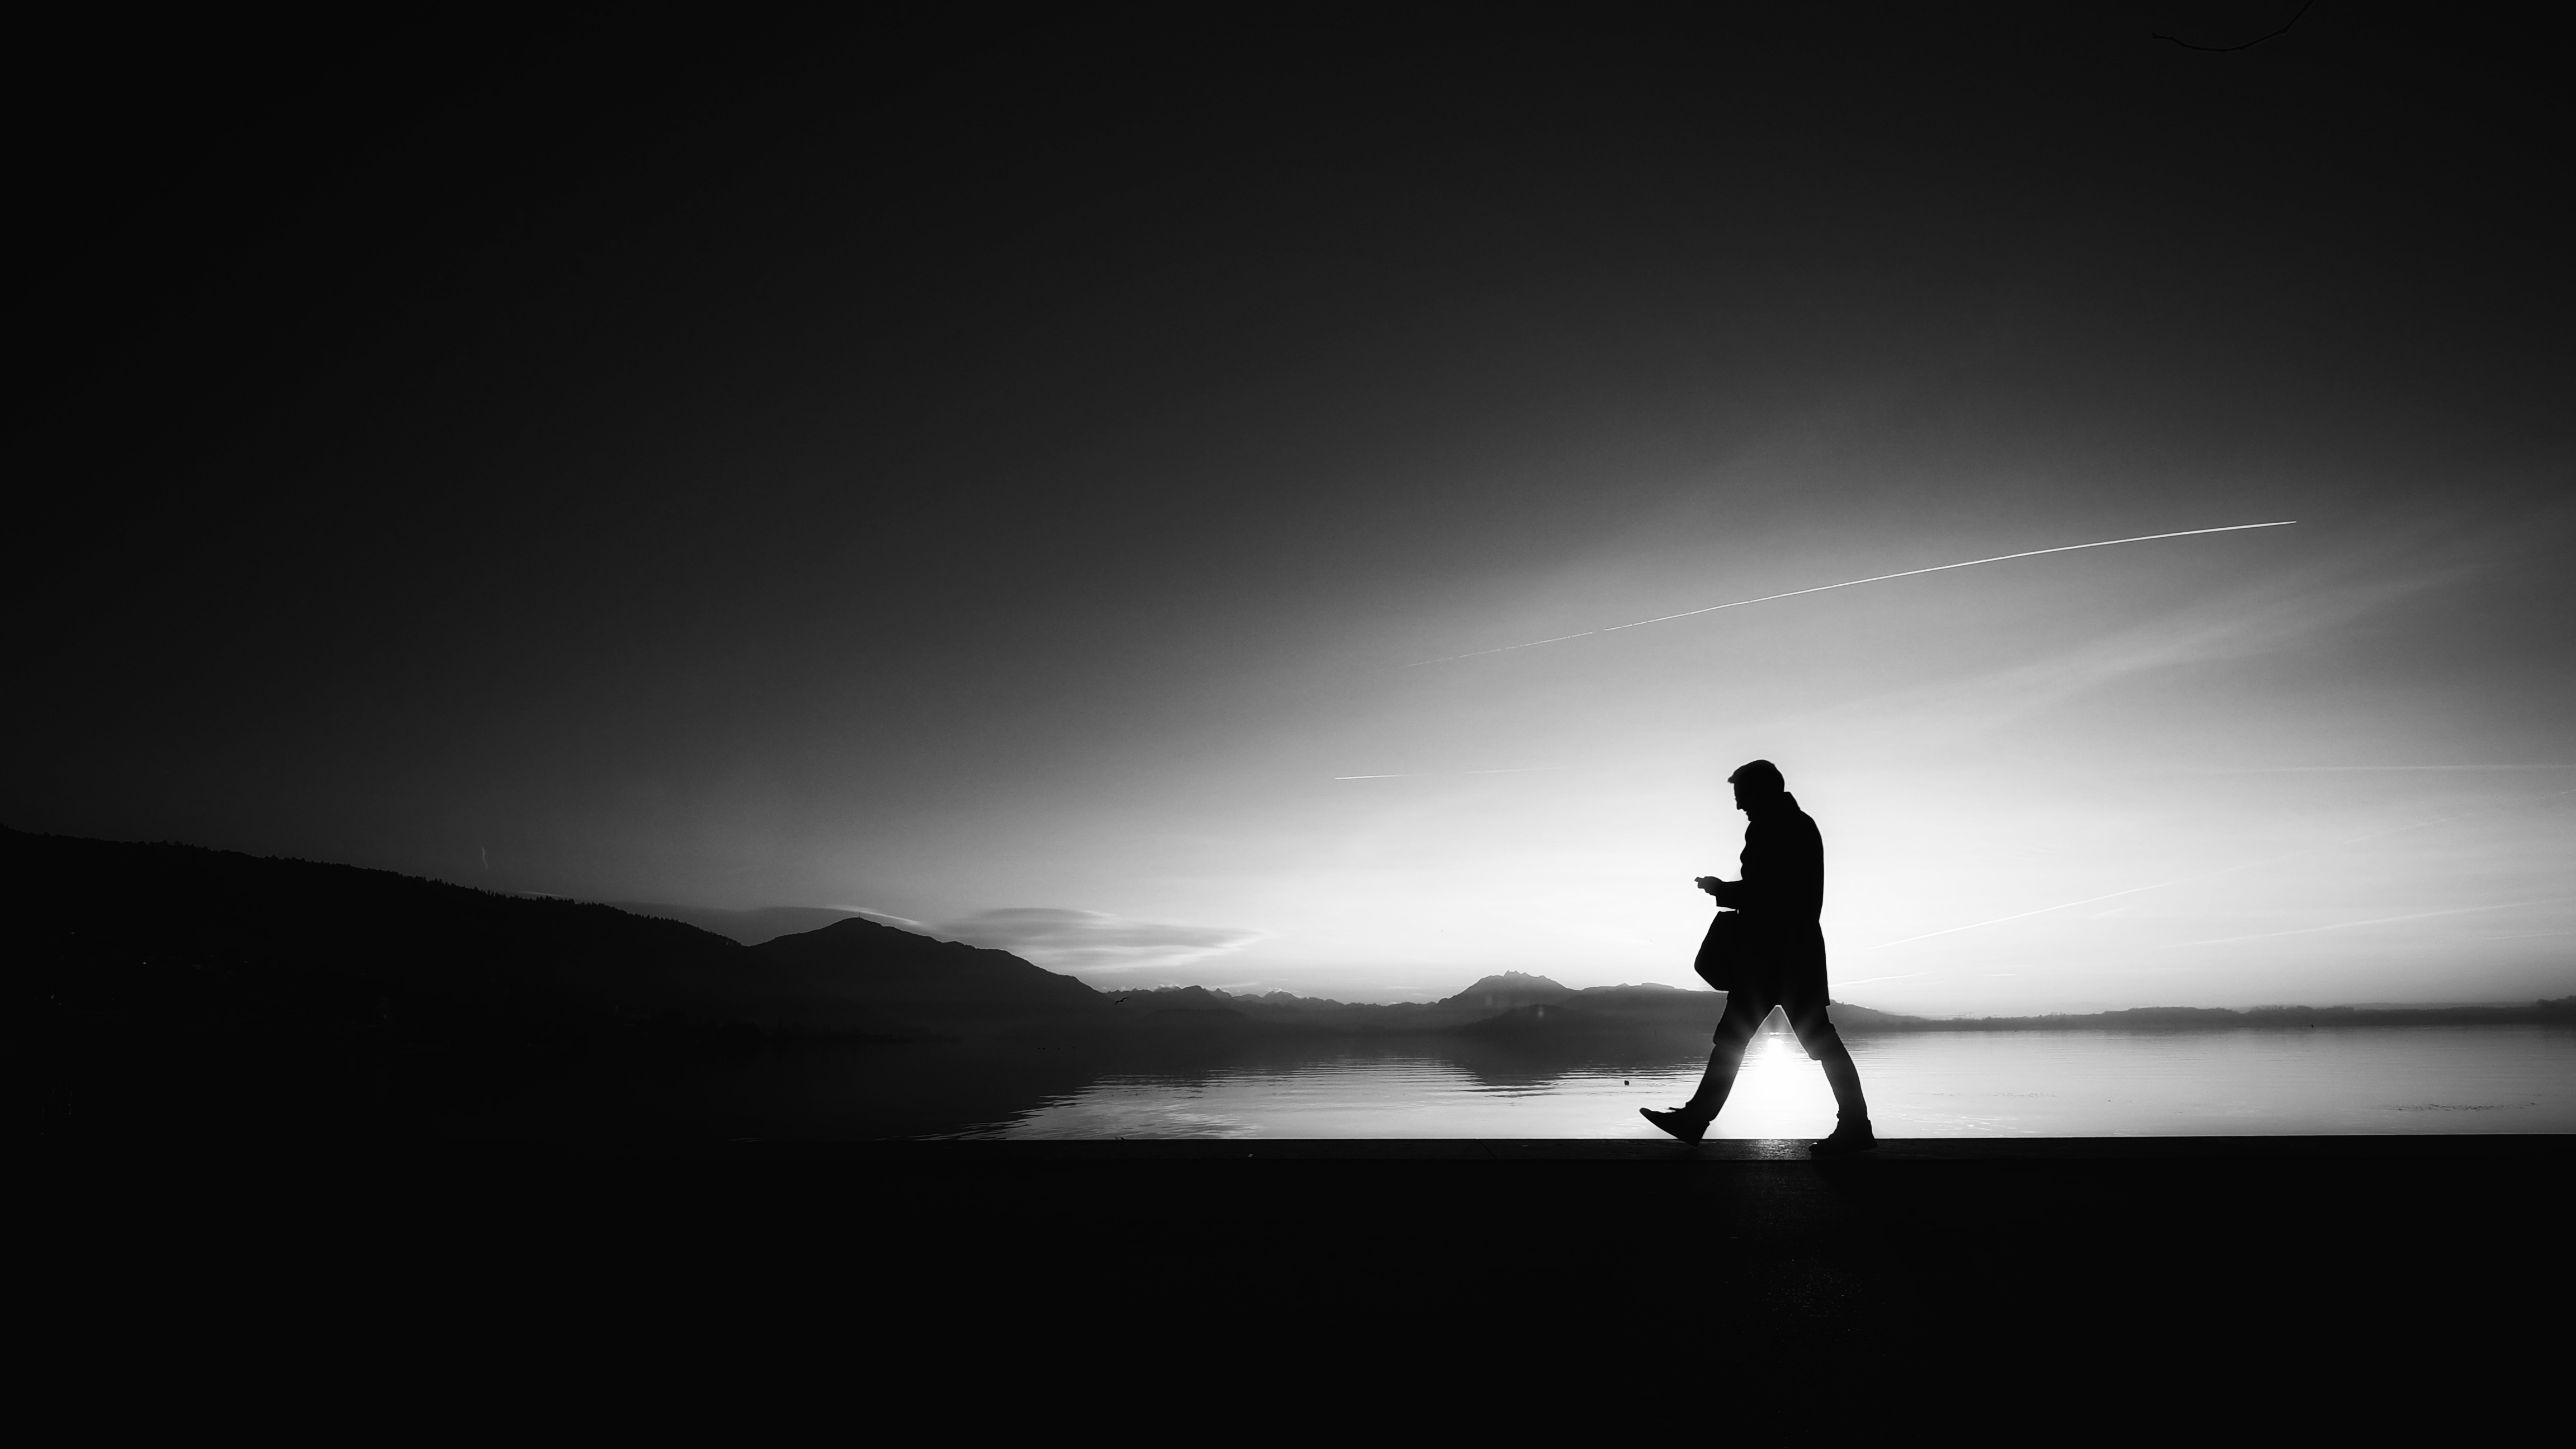
horizon, silhouette, light, black and white, white, photography, shadow, darkness, black, monochrome, photograph, image, monochrome photography, atmospheric phenomenon